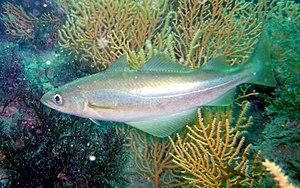
Lieu jaune (Pollachius pollachius), photo prise à Saint-Quay-Portrieux